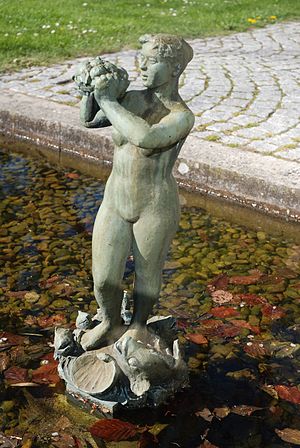
Adam Fischer (billedhugger) / Galleri
Kaj Adam Mathiessen Fischer, var en dansk tegner og skulptør.